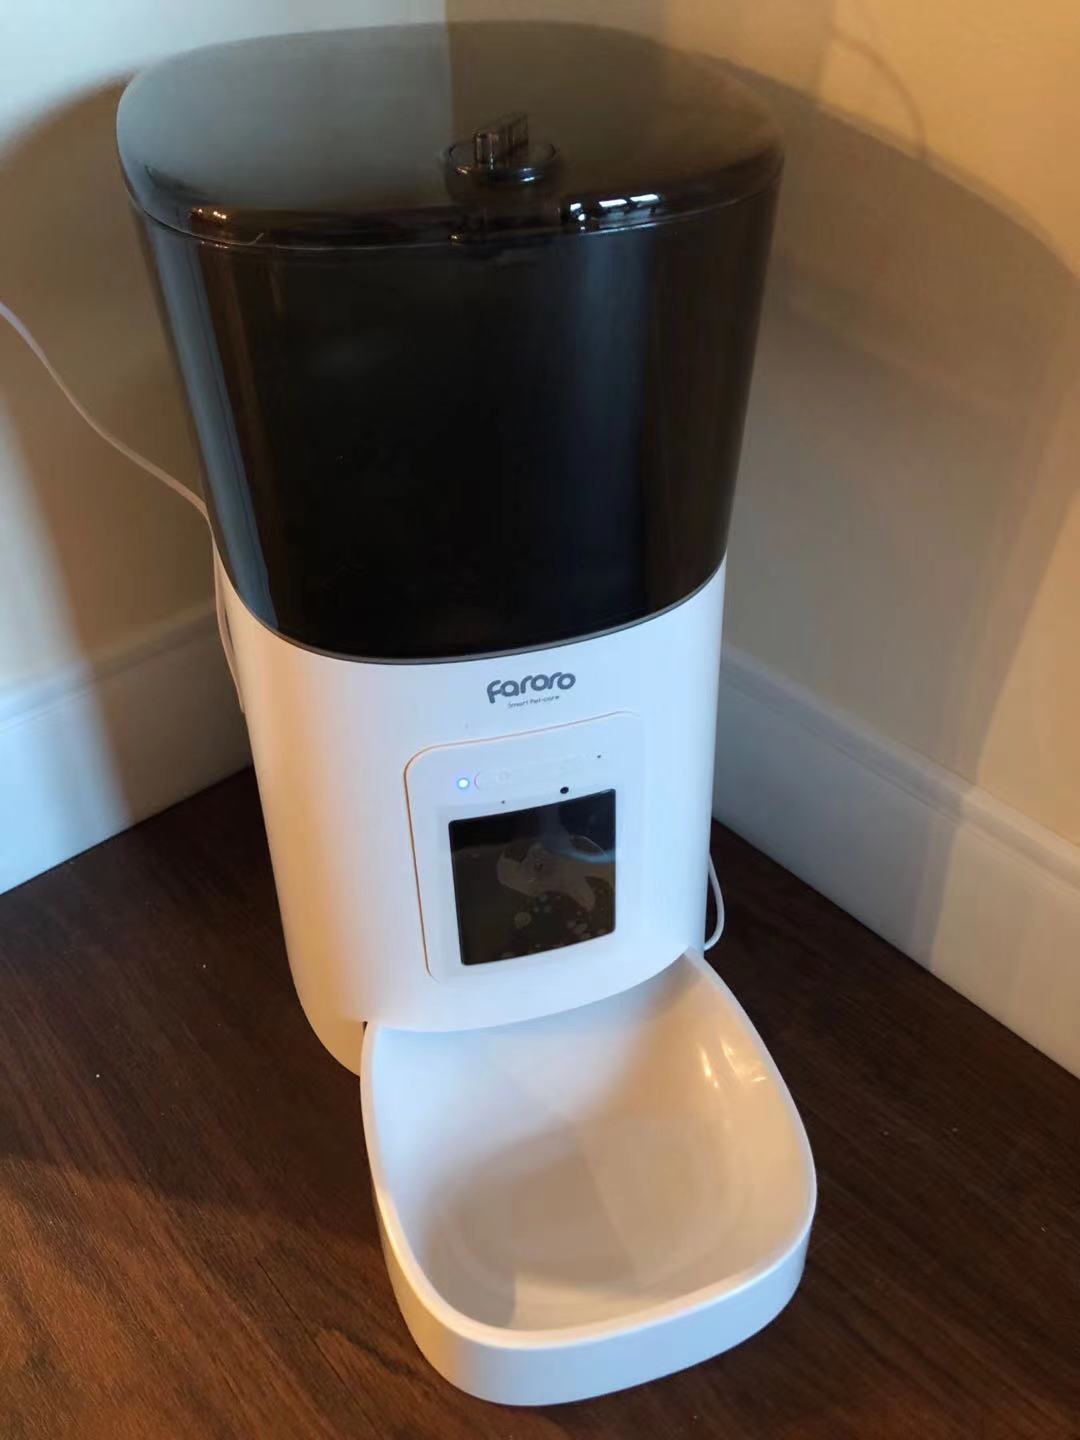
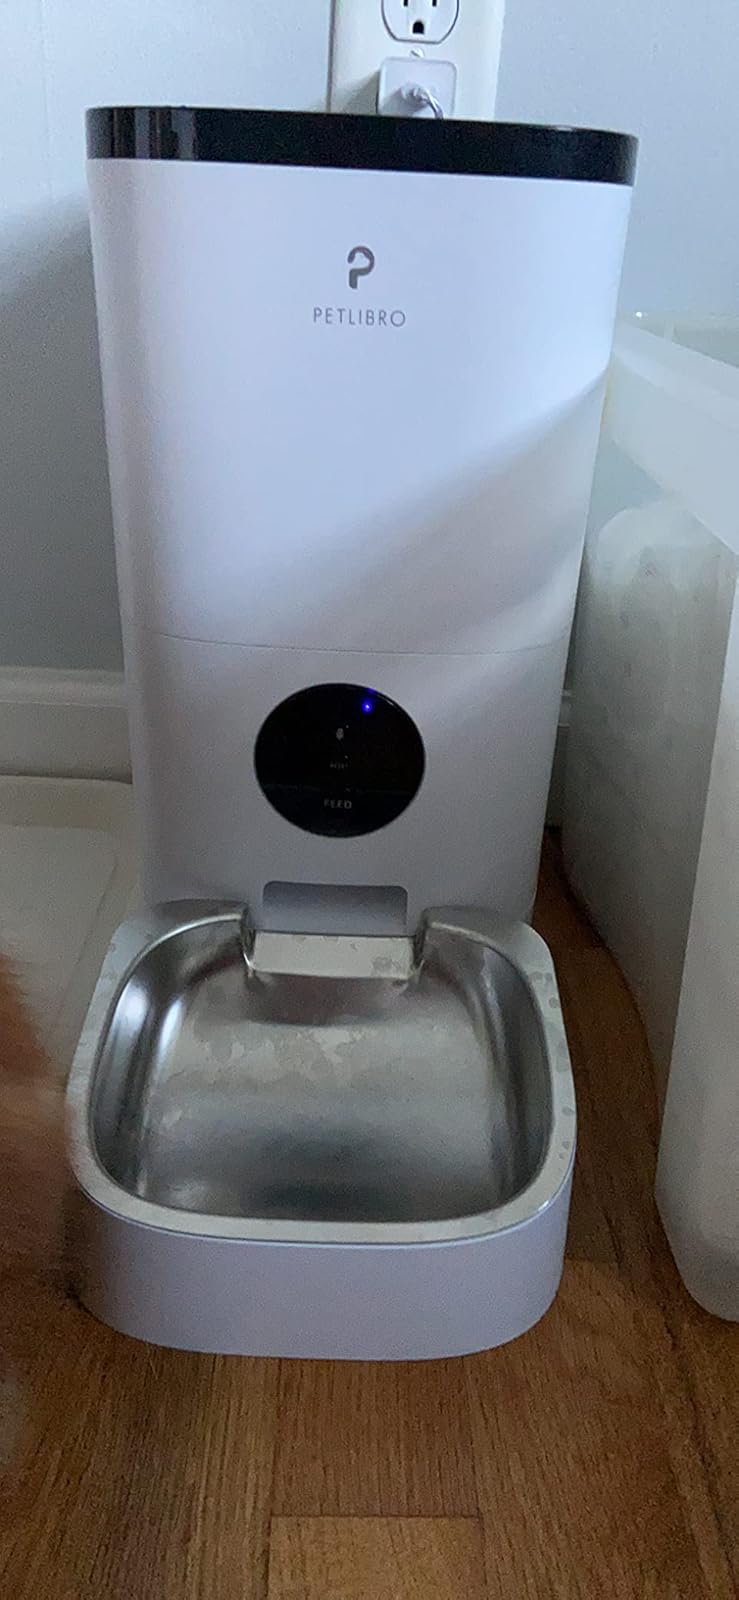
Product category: items_feeder
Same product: no